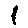
Label: 1